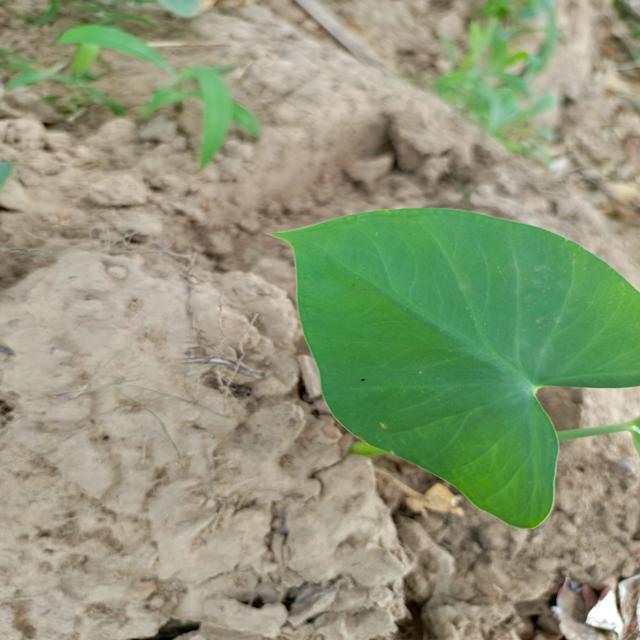
Label: Healthy